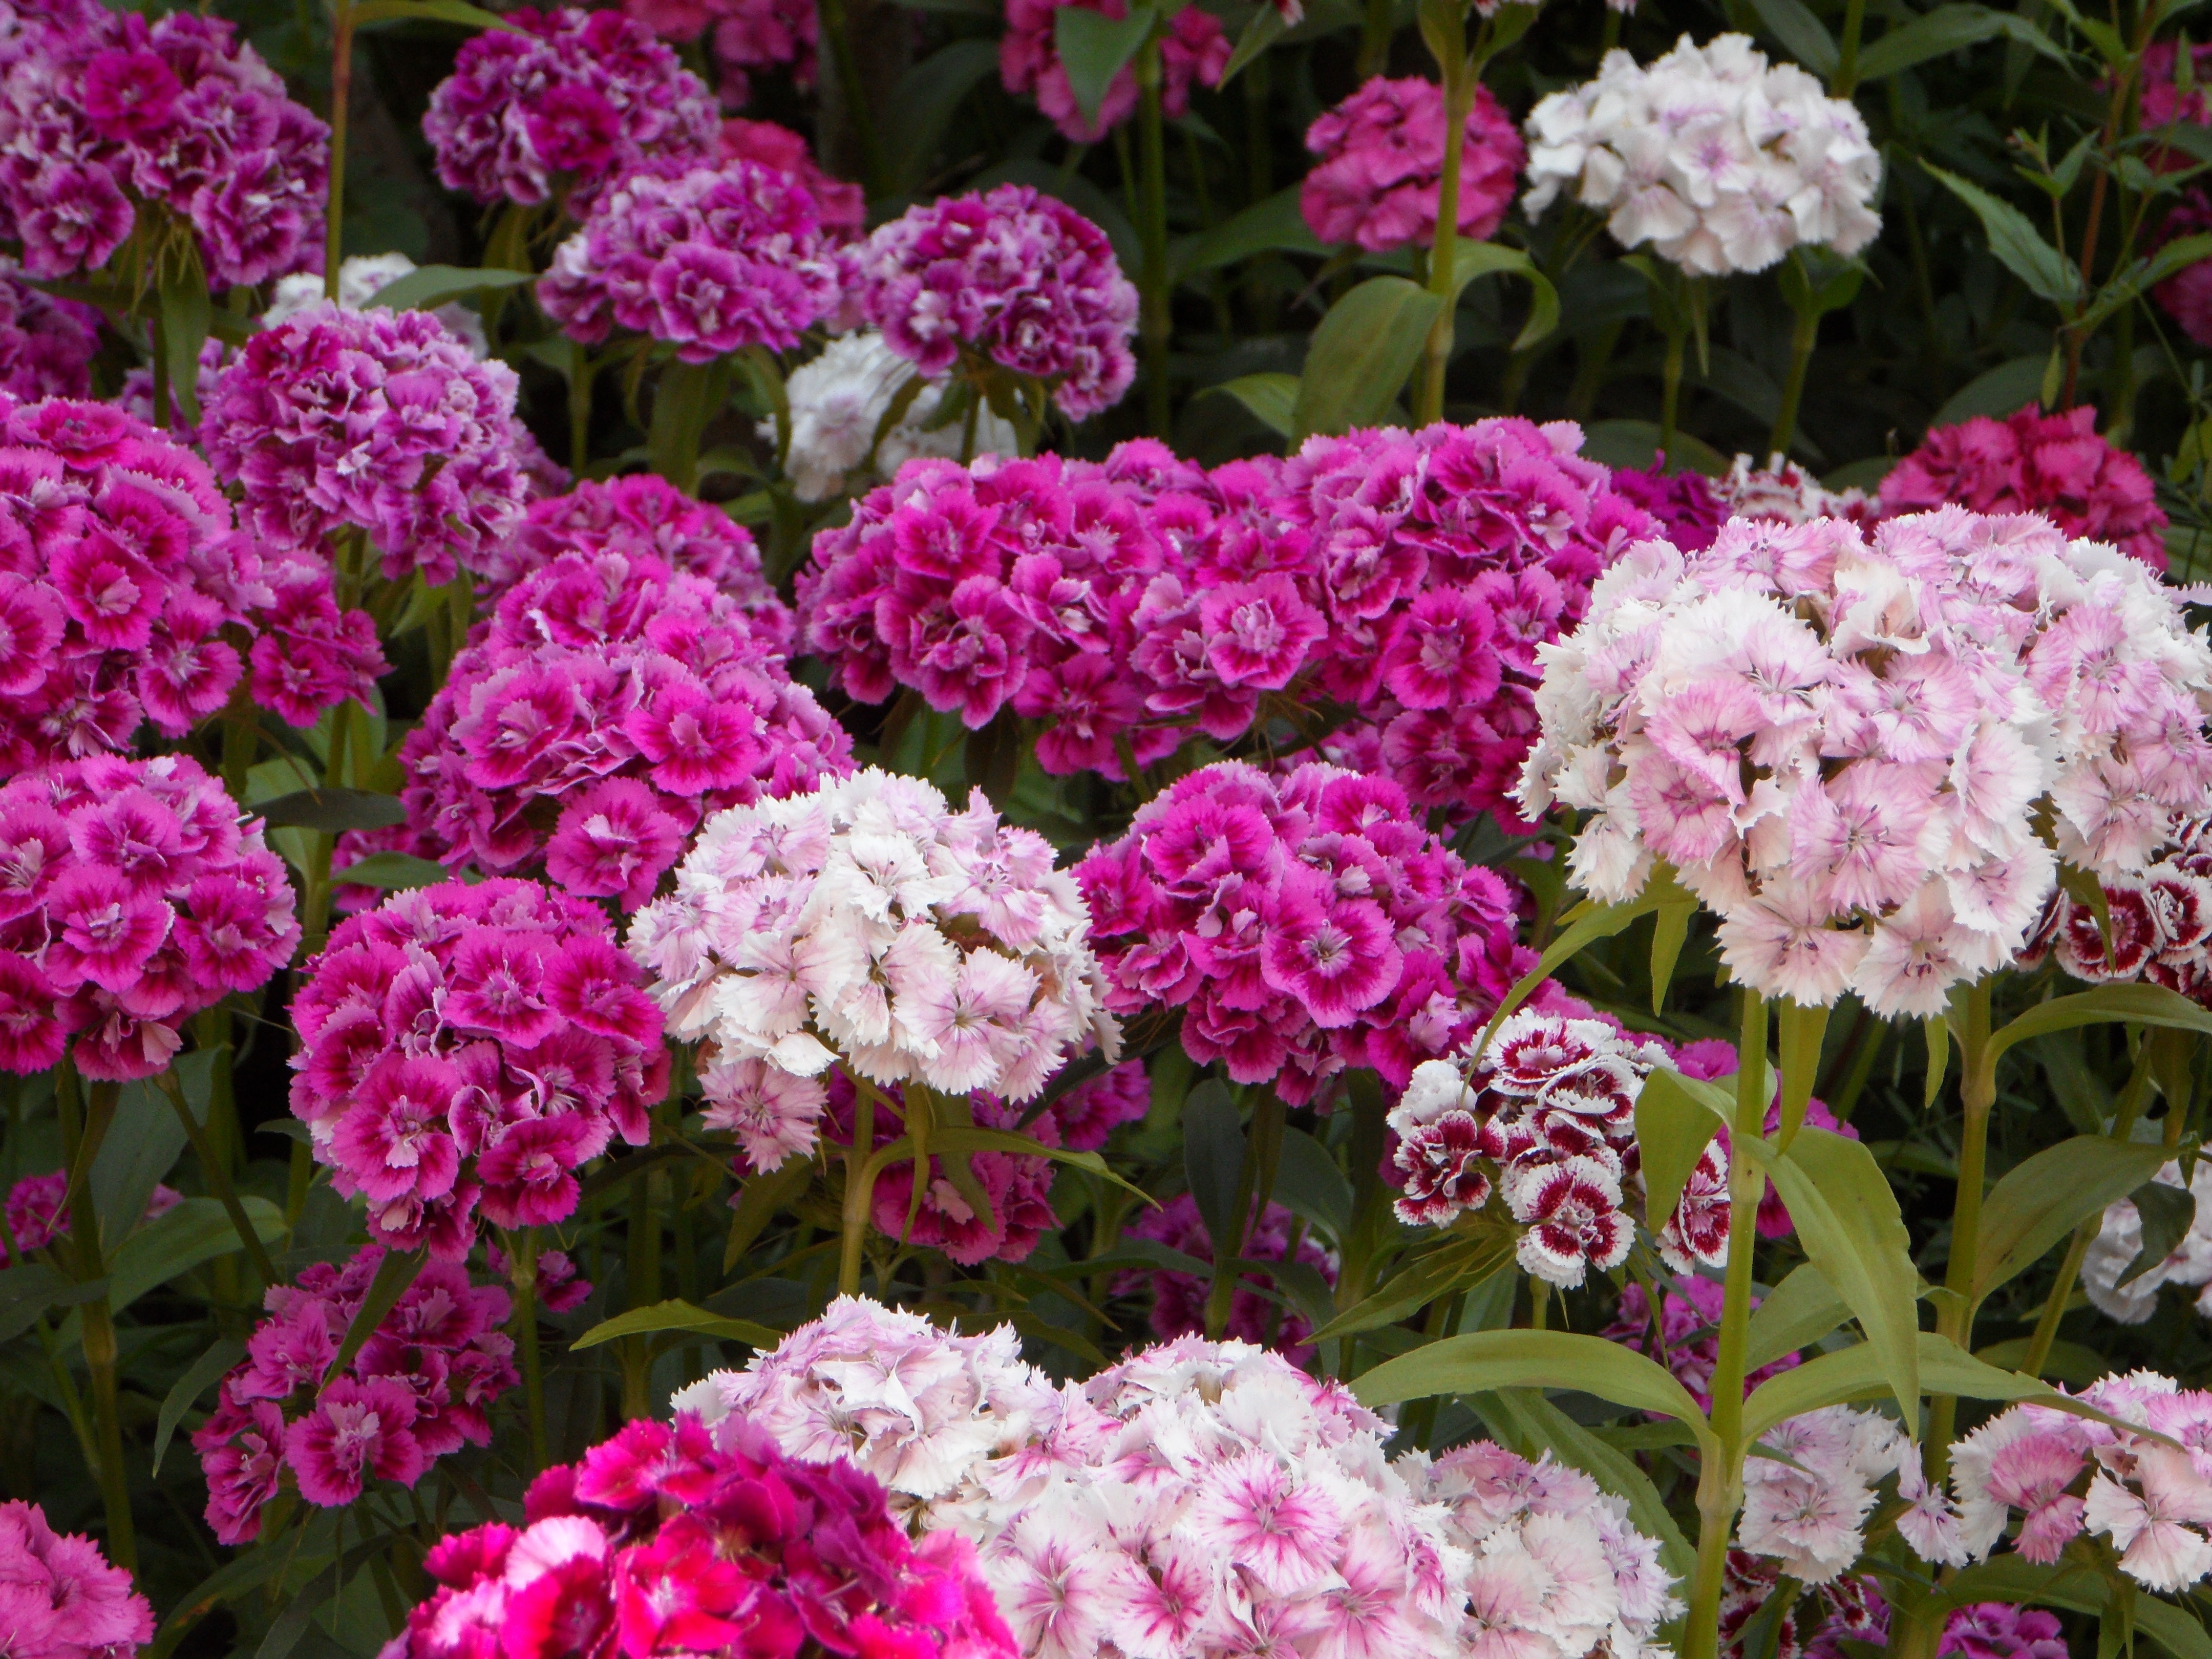
plant, flower, summer, pink, flowers, shrub, carnation, dianthus, yarrow, bl tenmeer, flowering plant, daisy family, verbena, sea of flowers, garden plants, annual plant, land plant, pink family, pussy toes everlasting